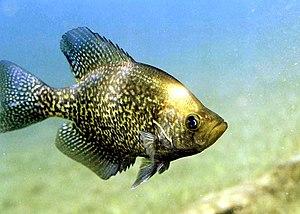
Les Centrarchidae sont une famille nord-américaine de poissons téléostéens, que l'on peut notamment trouver dans les étangs créés par le castor.